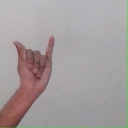
अक्षर: य